French colonization of Texas

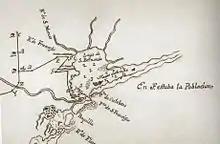
Carlos de Sigüenza y Góngora created this map of Matagorda Bay (known to the Spaniards as San Bernardo Bay) based on sketches from Alonso De León's 1689 expedition. Fort Saint Louis is marked as "F", and "La Belle" is identified as "Navío Quebrado", or "broken ship".

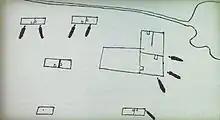
Map of the French fort drawn by a member of the Spanish expedition that discovered the French colony in 1689. It marks the river, the colony's structures, and location of cannons.

In 1688, the Spaniards sent three more expeditions, two by sea and one by land. The land expedition, led by Alonso De León, discovered Jean Gery, who had deserted the French colony and was living in Southern Texas with the Coahuiltecans. Using Gery as a translator and guide, De León finally found the French fort in late April 1689. The fort and the five crude houses surrounding it were in ruins. Several months before, the Karankawa had attacked the settlement. They destroyed the structures and left the bodies of three people, including a woman who had been shot in the back. A Spanish priest who had accompanied De León conducted funeral services for the three victims. The chronicler of the Spanish expedition, , wrote that the devastation was God's punishment for opposing the pope, as Pope Alexander VI had granted the Indies exclusively to the Spaniards. The remains of the fort were destroyed by the Spaniards, who also buried the French cannons left behind. The Spaniards later built a fort on the same location.